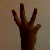
The image shows a hand gesture representing the number 6 in Indian Sign Language.